Overacting

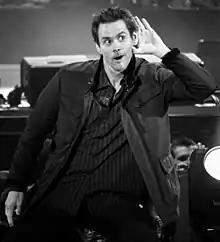
Carrey in 2008

Some roles require overly exaggerated character acting, particularly those in comedy films. For example, the breakthrough roles of Jim Carrey in "" and "The Mask" (both 1994) saw him portray the lead characters in a very flamboyant fashion, as the script required. He has since played relatively straight roles.